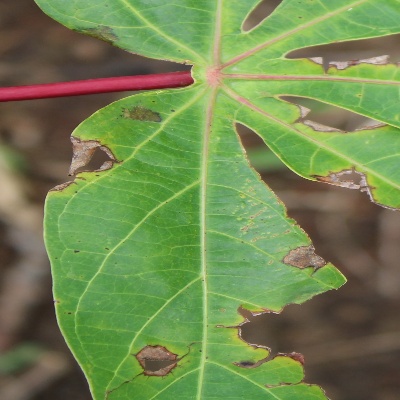
Crop: Cassava
Condition: brown spot